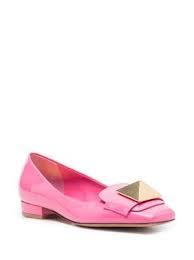
Label: Ballet Flat